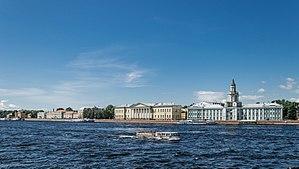
Le quai de l'Université est un quai long de 1 200 mètres situé sur la rive droite de la rue Bolshaya Neva, sur l'Île Vassilievski à Saint-Pétersbourg, en Russie. Débutant à la pointe de l'Île Vassilievski, il s'étend entre le Pont du Palais et le Pont de l'Annonciation.